A Yank in Viet-Nam

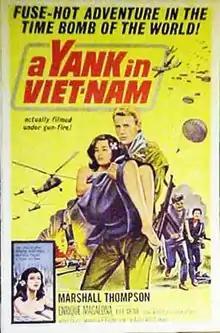
Original film poster

A Yank in Viet-Nam is a 1964 war drama film. It was filmed entirely in South Vietnam during the Vietnam War.